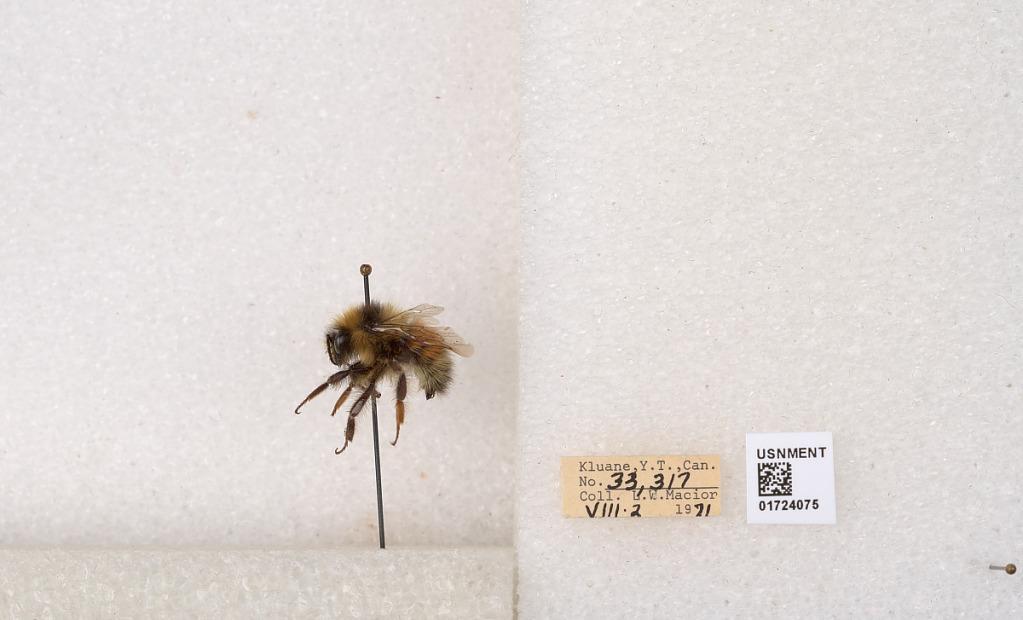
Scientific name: Bombus (Pyrobombus) sylvicola Kirby
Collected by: L. Macior
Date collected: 1971-8-2
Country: Canada
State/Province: Yukon Teritory
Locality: Kluane National Park and Reserve
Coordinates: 60.7493, -139.504